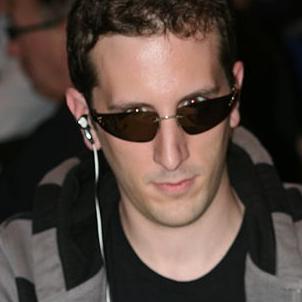
Age: 26